Konak Belediyespor

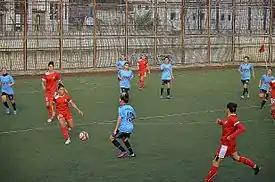
Konak Belediyespor (red) at away match against Marmara Üniversitesi Spor (2013–14 season)

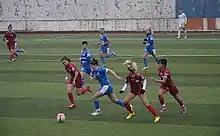
Konak Belediyespor (blue) at away match against Ataşehir Belediyespor (2013–14 season)

Konak Belediyespor Women's Football is the women's football team of the Turkish multi-sport club Konak Belediyespor based in Konak district of İzmir, Turkey. The team was established by the district municipality in 2006.